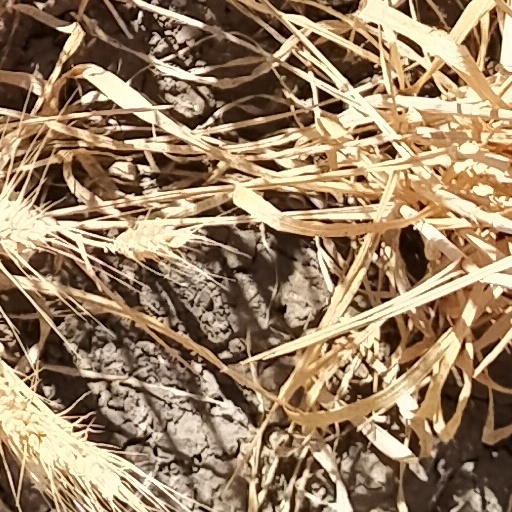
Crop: wheat